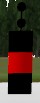
Label: isolated_mark
Descriptions: two black circular marks on the buoy top mark ||| looks like two circles in 2D image ||| black red black, three horizontal bands ||| red band in the middle